10.0 Earthquake

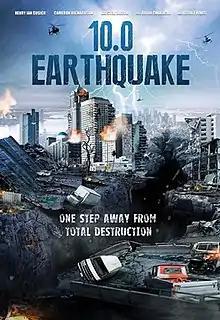
Film poster

10.0 Earthquake is a 2014 American disaster film directed by David Gidali and starring Henry Ian Cusick and Jeffrey Jones.